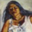
Label: woman